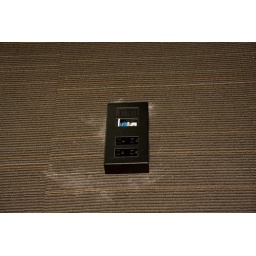
Power and network on floor in an office